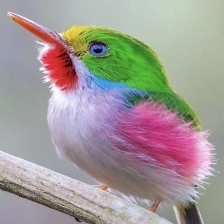
Species: CUBAN TODY
Scientific name: TODUS MULTICOLOR